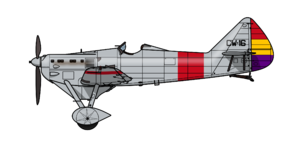
Profil du Dewoitine D.510TH numéro 16. Cet appareil servit au sein des FARE lors de la Guerre d'Espagne. (Le numéro d'empennage, le numéro 16, est incertain). Italiano: Profilo del Dewoitine D.510TH numero 16. Questo aereo venne impiegato dall'aviazione della Spagna repubblicana durante la guerra civile spagnola. (Il numero 16 sulla deriva non è sicuro).
Le Dewoitine D.510 fut le dernier chasseur utilisé par l'armée de l'air française à train fixe et cockpit ouvert.